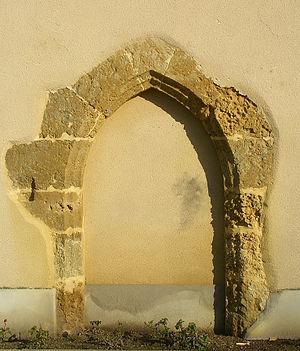
Eglise Saint-Jean-Baptiste de Bahus-Soubiran, dans le département français des Landes. Ancienne porte des cagots